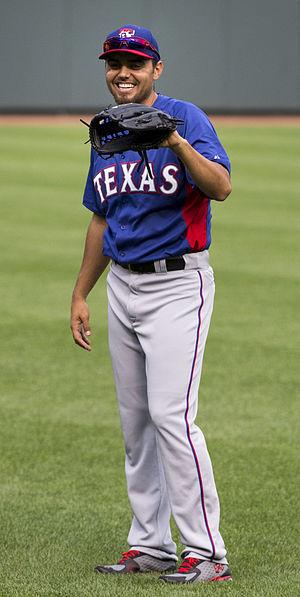
Joakim Agustín Soria Ramos est un lanceur de relève droitier des White Sox de Chicago de la Ligue majeure de baseball.